Nightingale (film)

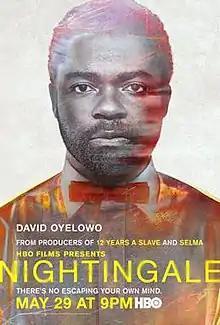
Television release poster

Nightingale is a 2014 American drama film directed by Elliott Lester and written by Frederick Mensch. The film stars David Oyelowo and was premiered on HBO on May 29, 2015.